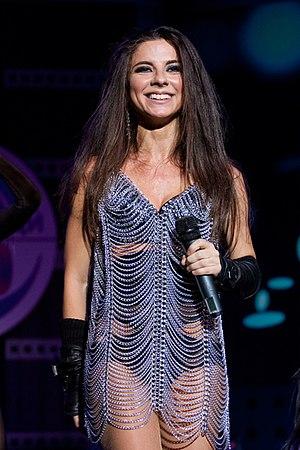
Anna Yur'evna. Pletnyova est une chanteuse russe, soliste du groupe pop Vintaj. Elle a également été membre du groupe pop Litseï de 1997 à 2005.